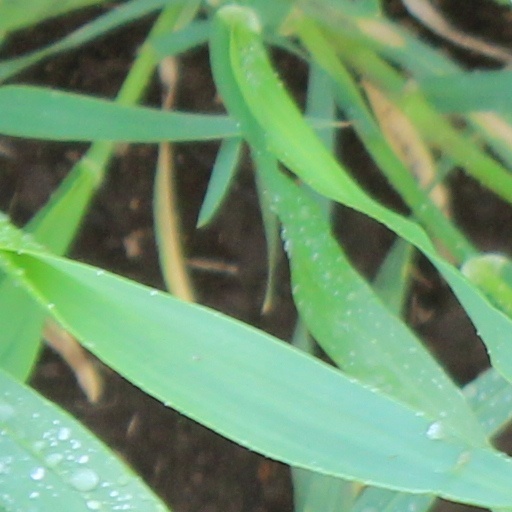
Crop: wheat